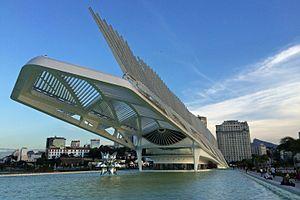
Le néo-futurisme est un mouvement de la fin du XXᵉ siècle et du début du XXIᵉ siècle dans les arts, le design et l'architecture. Il a été considérée comme une rupture avec l'attitude du post-modernisme et représente une croyance idéaliste en un avenir meilleur.